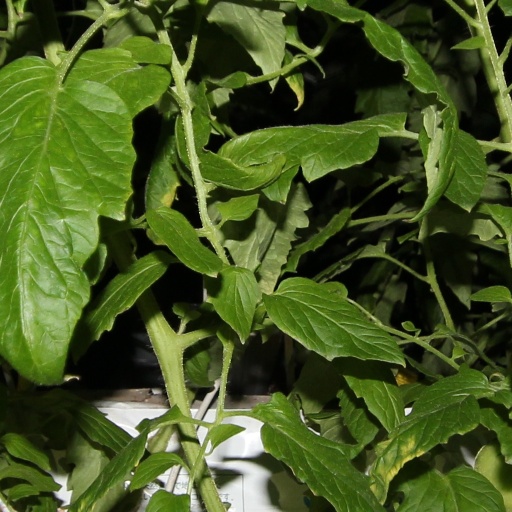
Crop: tomato